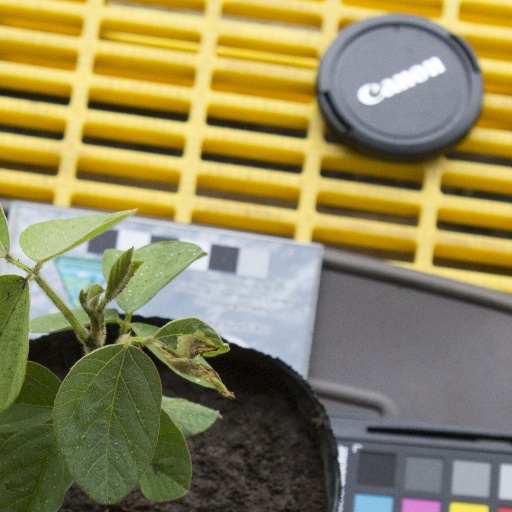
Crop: soybean